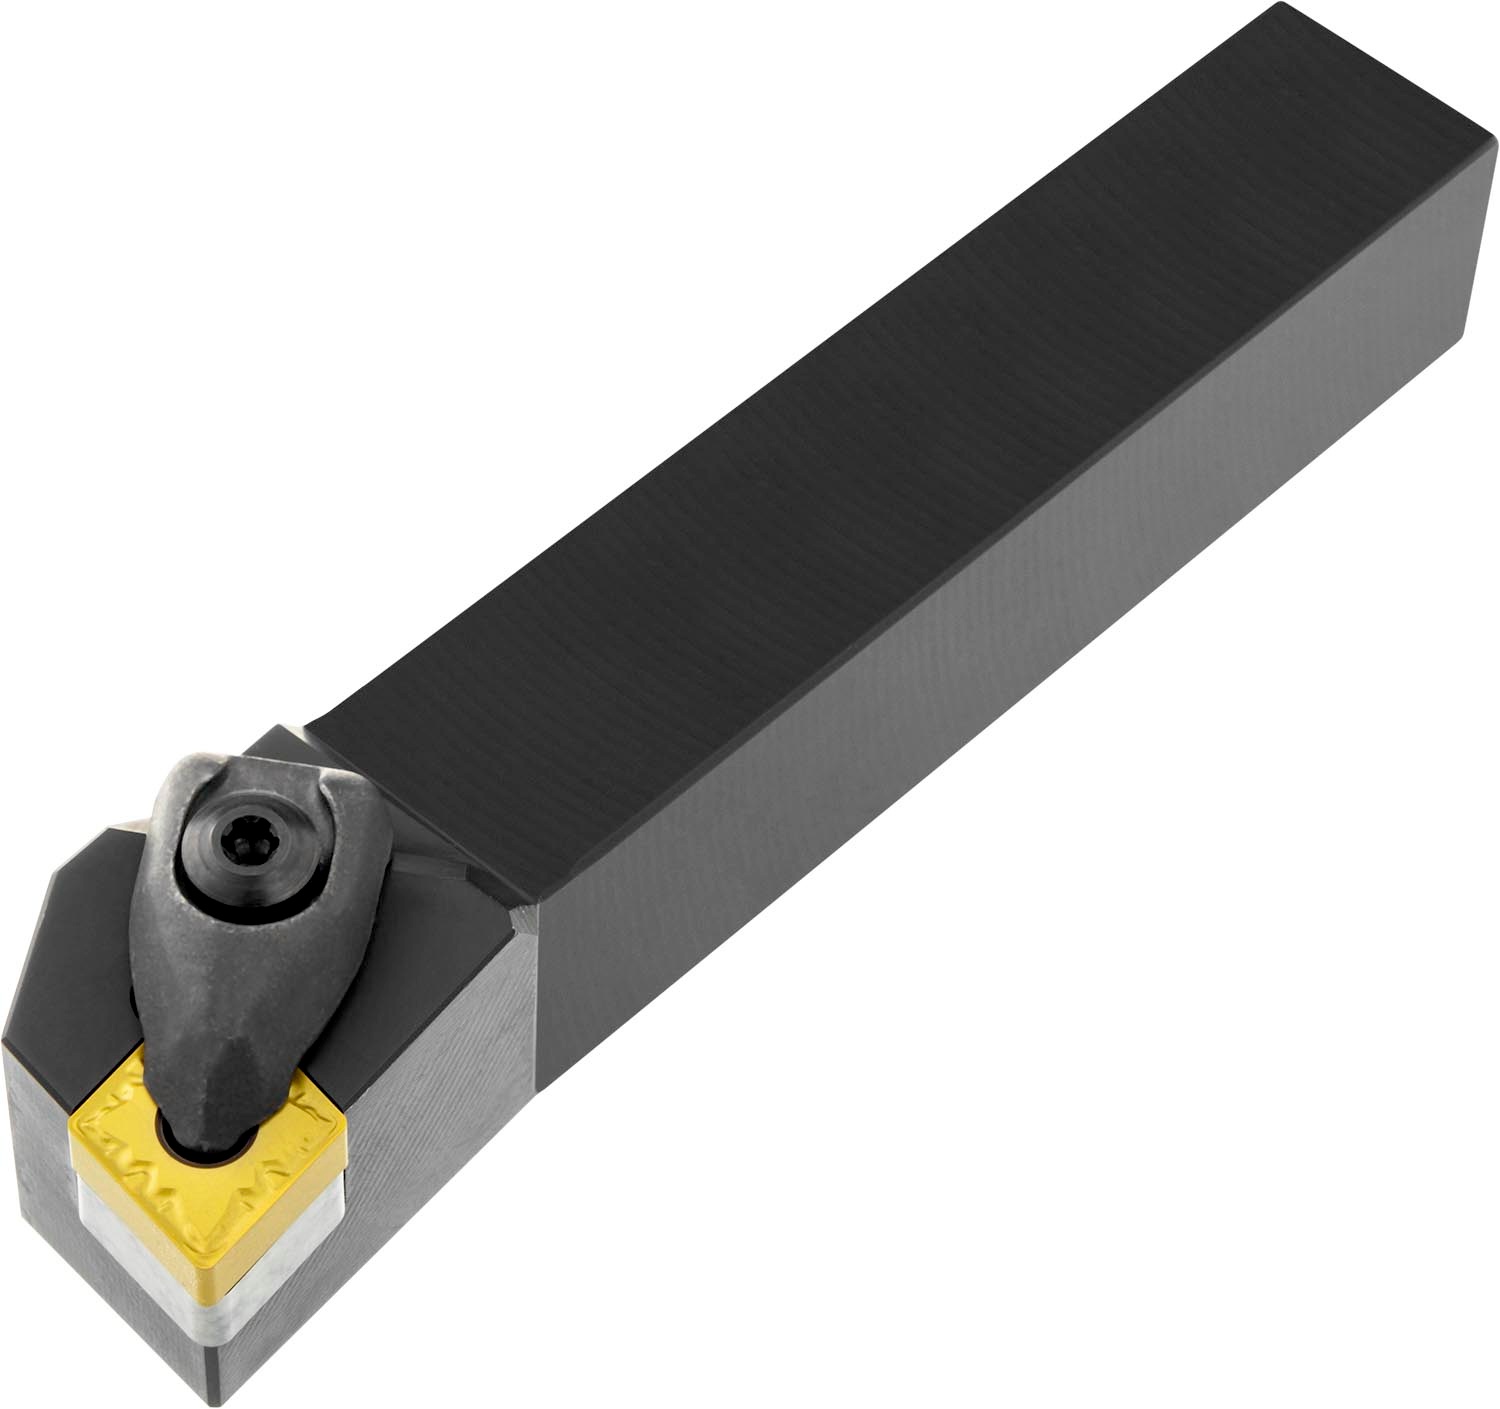
DCLNR 2525 M 16
Brand: Dormer Pramet
Double clamp turning tool for holding a 80° rhombus negative insert with an inscribed circle diameter of 15.575mm, 6.35mm thick (ISO designation CN.. 1606.. ), right hand 95° side and end cutting with off-set shank, 25mm tool height x 25mm width x 150mm long for taper turning, face turning with and without shoulder and longitudinal turning with and without shoulder
Category: Hardware > Tools > Tap Reseaters